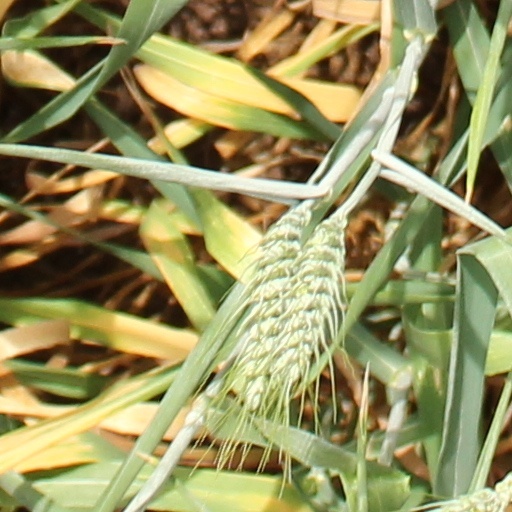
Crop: wheat